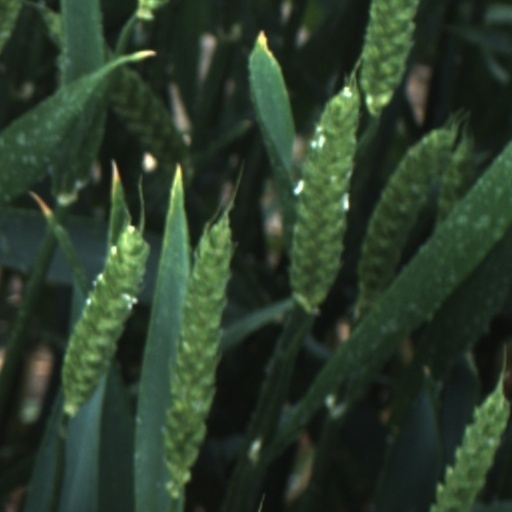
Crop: wheat